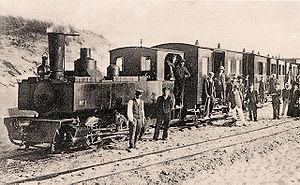
Sur la ligne Berck-Plage - Paris-Plage, train à l'arrêt au milieu des dunes de Merlimont
La ligne Berck-Plage - Paris-Plage est une voie ferrée d'intérêt local à écartement métrique qui relia au début du XXᵉ siècle les deux stations balnéaires de la côte d'Opale sur le littoral de la Manche dans le département du Pas-de-Calais. Ouvert par étapes entre 1909 et 1912, l'itinéraire ferma précocement en 1929.